Pavagadh Hill

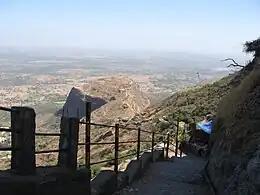
Path up the hill.

The hill is a southern Aravalli Range outlier, rising above the surrounding plains. The Dhadhar River and Vishwamitri River originate on the hill. The Surya stream, which also rises on the hill, joins the Vishvamitri. There are five successive plateaus, Kalikamata Plateau, Mauliya Plateau, Bhadrakali Plateau, Machi Plateau and Atak Plateau. Plateau reservoirs ("talaos") form a chain up the hill. Other features include dense forest, reddish-orange rhyolite boulders, and a natural cave just below the summit. Strong monsoon breezes blow winds upwards onto steep hill slopes.